William Grinfield

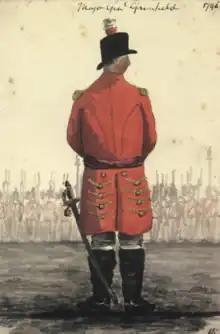
Grinfield while serving as a major-general in 1796, by John Kay

Serving with the 3rd Foot Guards in his regimental rank of lieutenant-colonel, Grinfield continued his harsh disciplinary ways. He was criticised by members of his regiment for "a most brutal and oppressive plan of discipline", with his "unprecedented martinetism" having "discontented the whole regiment". At some point during this period Grinfield was on guard duty at the tiltyard in Horse Guards when he was met by a group of his creditors and sheriff's officers. Instead of agreeing to their demands Grinfield had them surrounded by soldiers and locked in the guardroom. The Lord Chief Justice of the King's Bench, Lord Kenyon, threatened him with contempt of court, at which point Grinfield surrendered to his creditors with "ignominious submission".